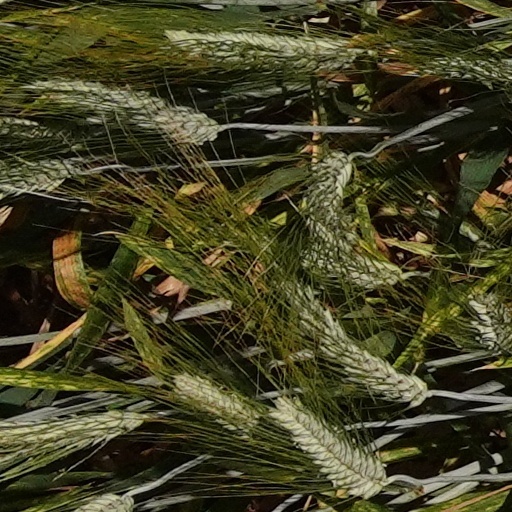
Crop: wheat